List of nurses who died in World War I

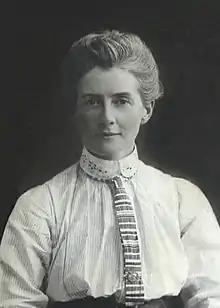
Edith Cavell

16 New Zealand nurses died during the war, including 10 who died in the sinking of the troop ship SS "Marquette".